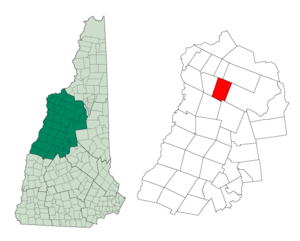
Easton est une ville de l'État du New Hampshire aux États-Unis peuplée de 256 habitants. C'est ici que le skieur américain Bode Miller vit le jour.